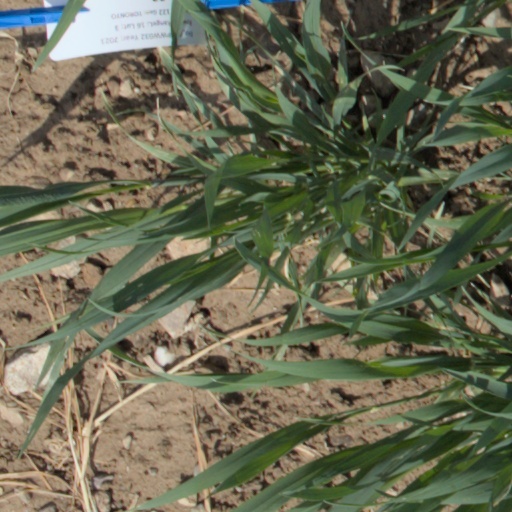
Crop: wheat